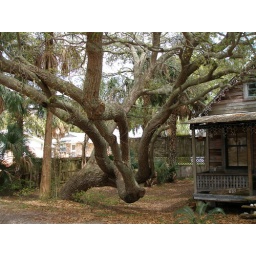
At Cedar Key in Florida. I almost want to place the house in the tree for an ultimate treehouse!